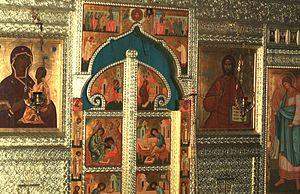
La cathédrale Féodorovsky, est une église orthodoxe située dans le parc de la Ferme à Tsarskoïe Selo, près de Saint-Pétersbourg. Elle a été construite en 1909-1912 comme église familiale de la famille impériale et mémorial de la dynastie Romanov et comme église de la garde personnelle de l'empereur et du régiment d'infanterie de Tsarskoïe Selo. Ce n'est pas une cathédrale au sens latin du terme, mais une église collégiale.